Mircea Lucescu

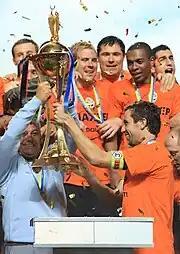
Lucescu lifting the 2010–11 Ukrainian Cup with Shakhtar Donetsk.

On 24 May 2016, Lucescu agreed to a two-year deal with Russian club Zenit Saint Petersburg, with an extension option for another year. He was dismissed roughly one year later, as Zenit failed to qualify for the Champions League after finishing third in the Russian Premier League, but managed to win the 2016 Russian Super Cup after a 1–0 victory against CSKA Moscow.